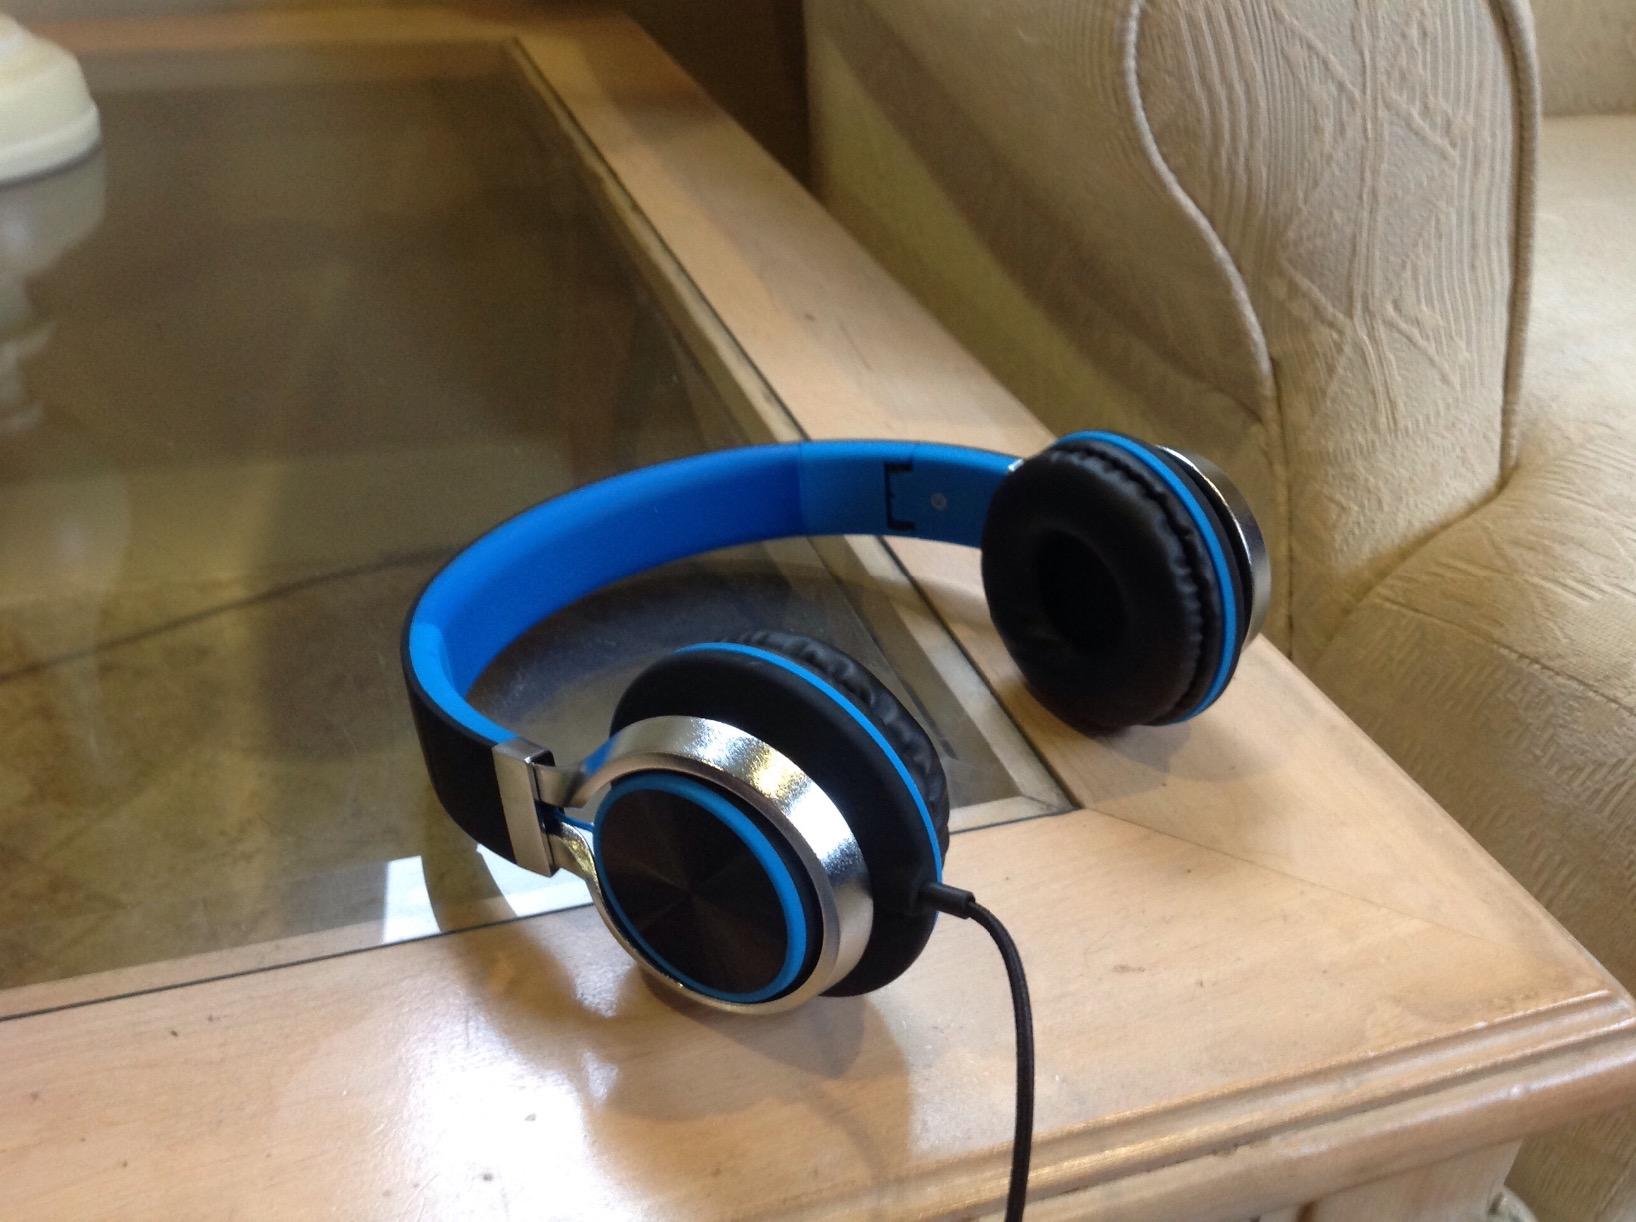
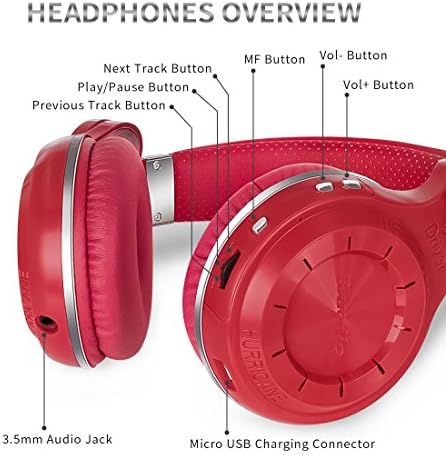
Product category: headphones
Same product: no